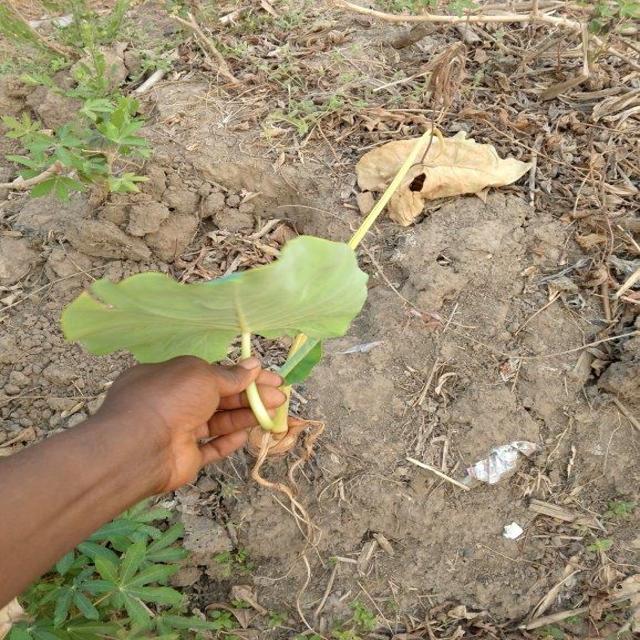
Label: Early_Blight